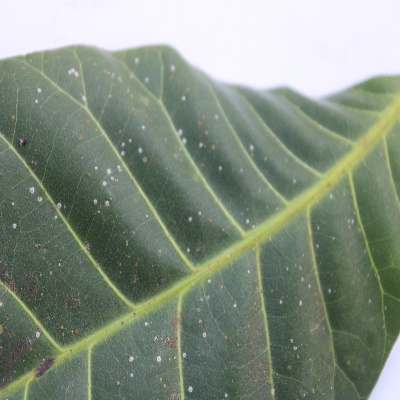
Crop: Cashew
Condition: red rust